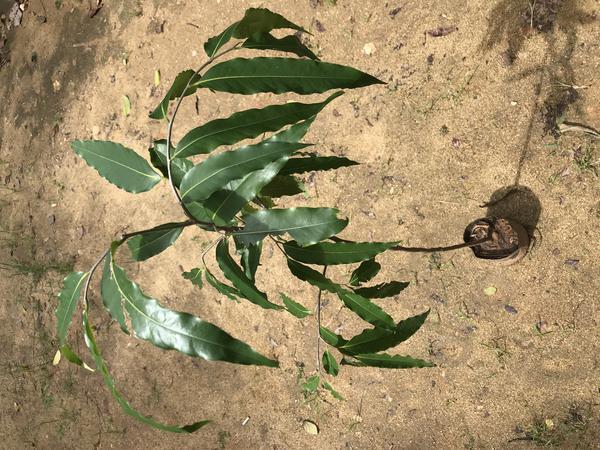
Plant: Ashoka